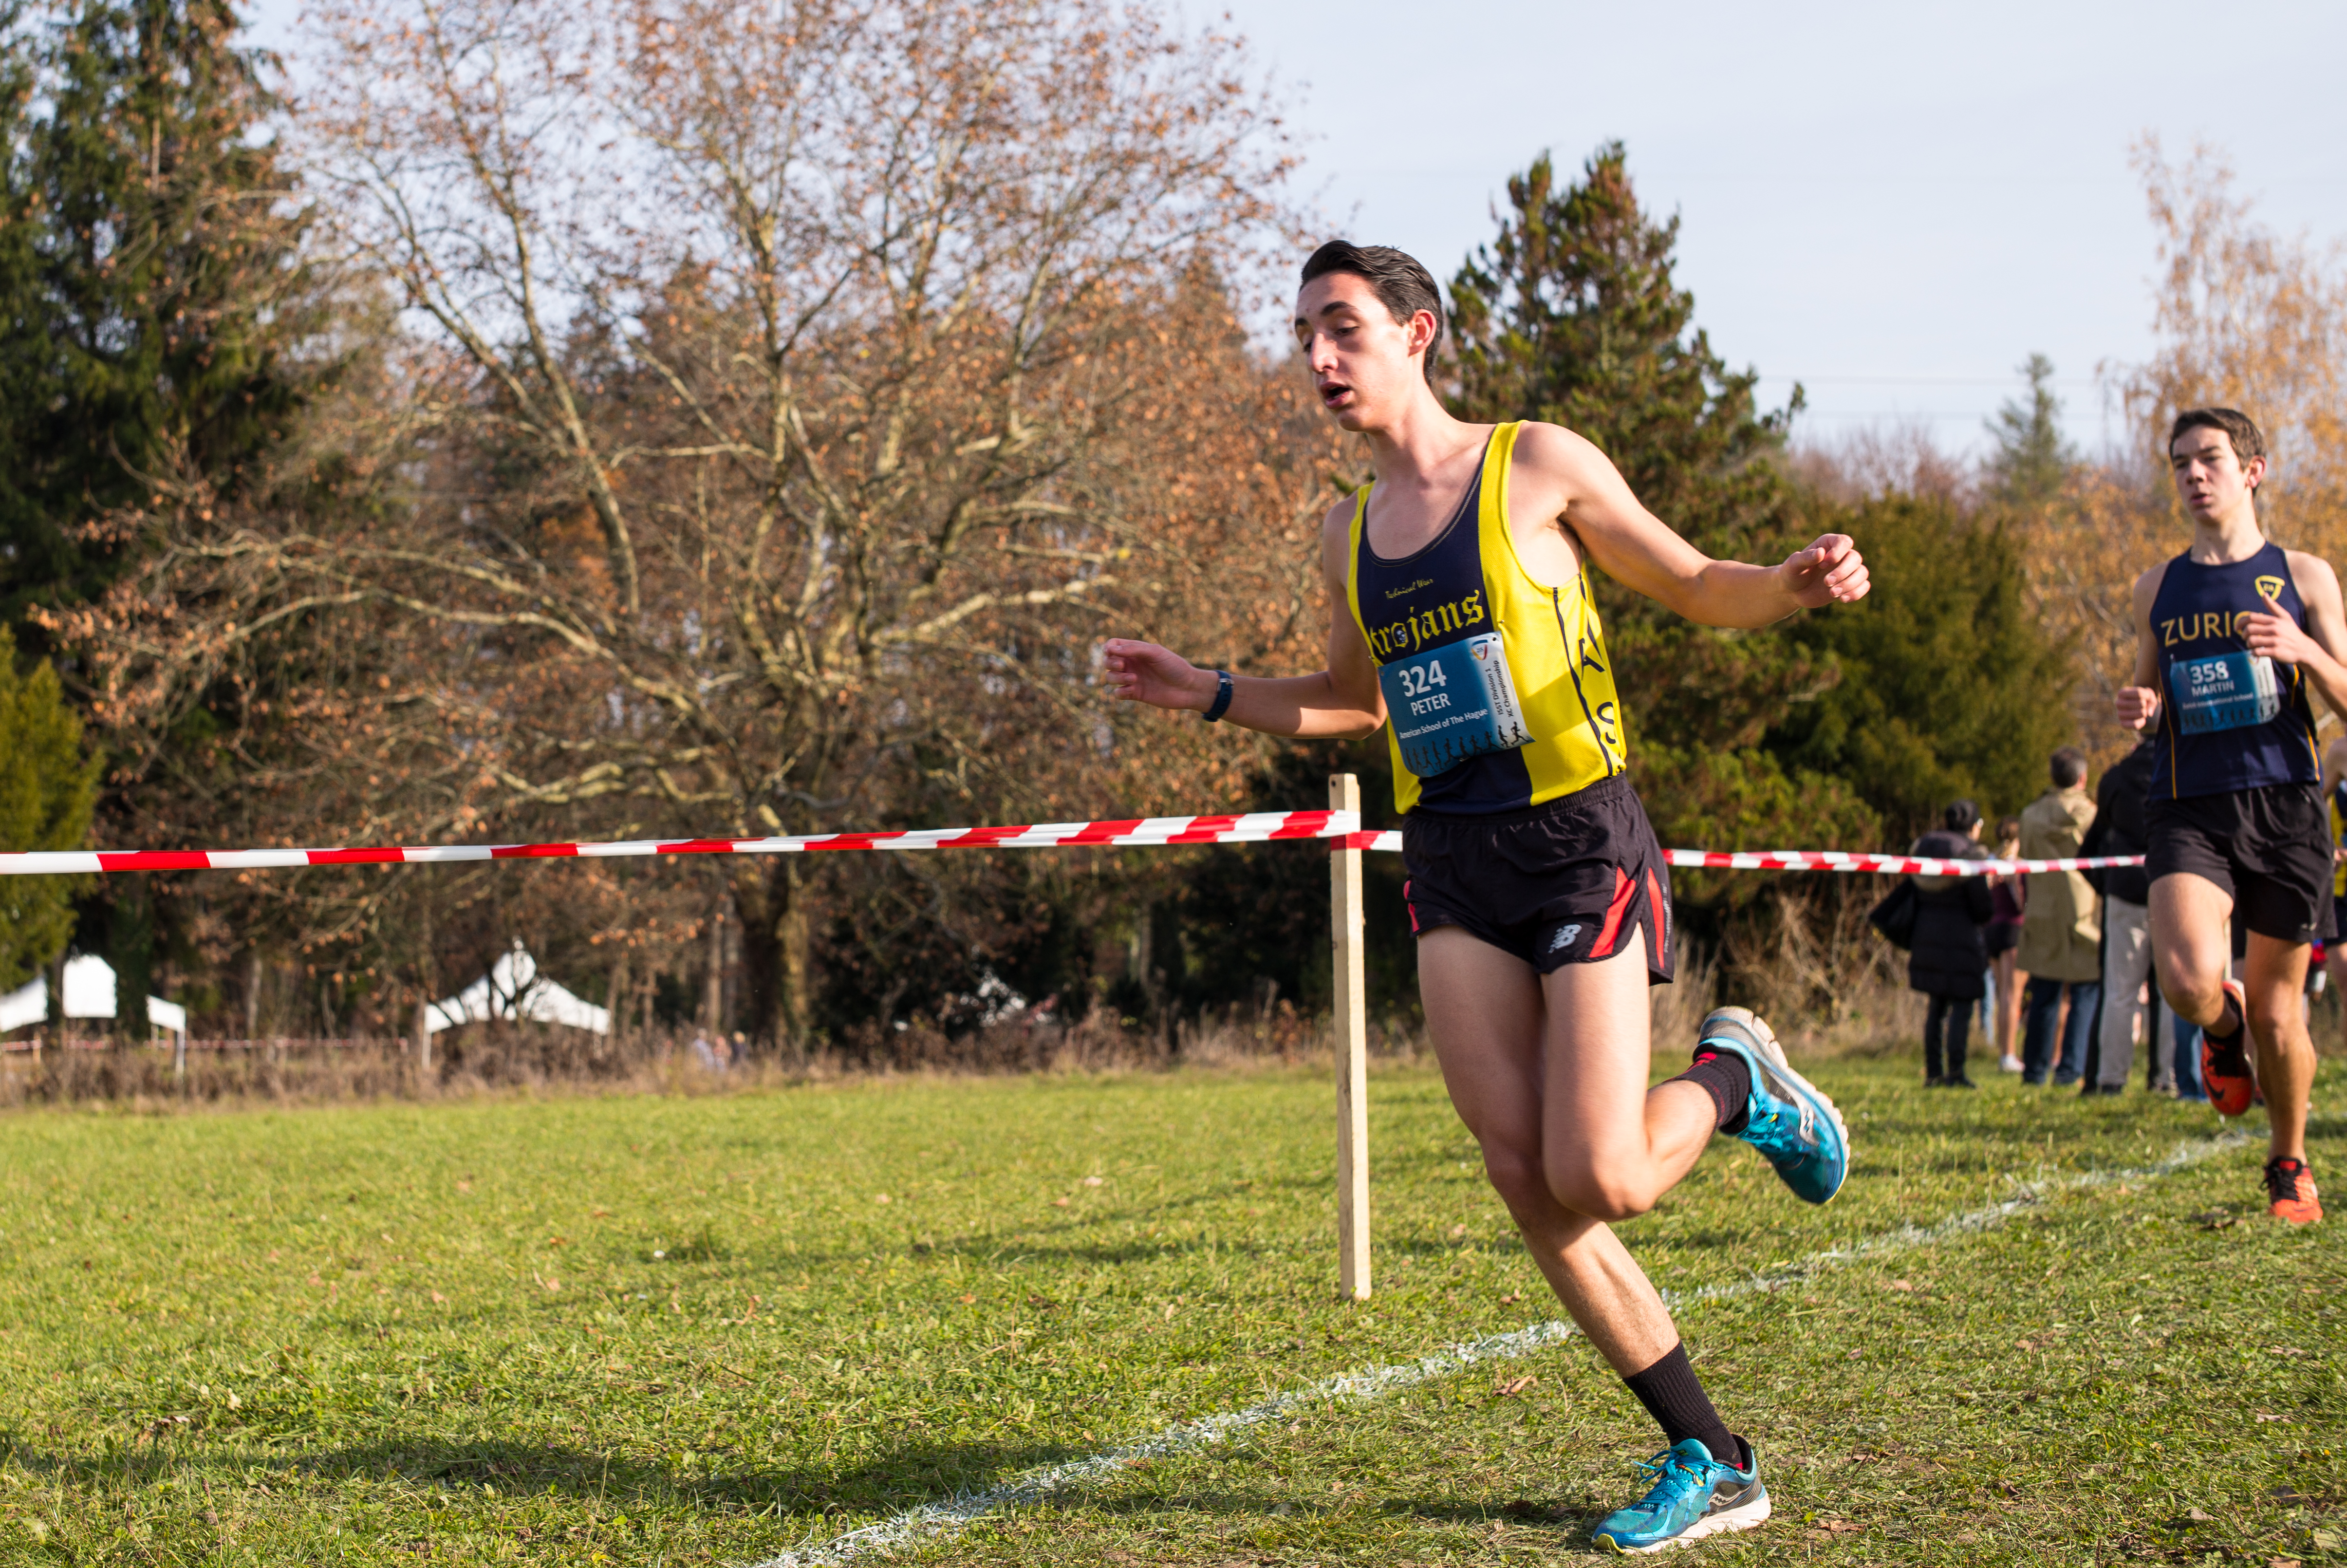
person, trail, running, run, country, recreation, europe, runner, cross, ash, 2015, race, hague, m, american, team, sports, boys, 50, switzerland, school, zurich, runners, endurance, leica, 240, summilux, varsity, athletics, meet, isst, tournament, xc, sprint, physical exercise, outdoor recreation, cyclo cross, human action, individual sports, endurance sports, ultramarathon, duathlon, cross country running, cross country cycling